Hollywood 7

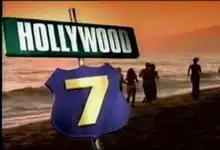
"Hollywood 7" opening titles

Hollywood 7 (known as S Club 7 in Hollywood in the United States) is the third series in the BBC television series starring British pop group S Club 7 and the second television series shot in California. The programme was shown every week on CBBC from 27 September 2001 and 20 December 2001 and stars all seven members of the band as fictionalized versions of themselves. The series also features former "Brady Bunch" actor Barry Williams as Dean Strickland, S Club 7's manager.